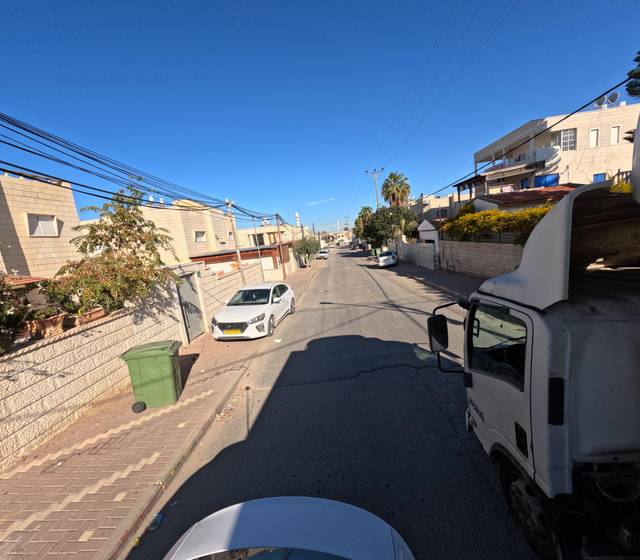
Region: Israel
Coordinates: 31.388, 34.769